David Ferrucci

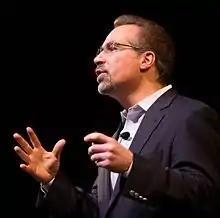
David Ferrucci speaking at TEDx Binghamton University

David A. Ferrucci is an American computer scientist who served as the principal investigator of a team of IBM and academic researchers and engineers between 2007 and 2011 to the development of the Watson computer system, which won the television quiz show "Jeopardy!".